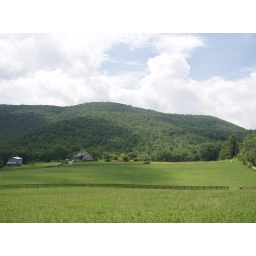
From my bike ride in the mountains on Sunday.